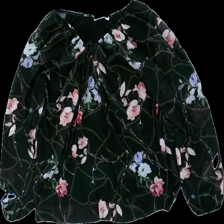
View: front
Type: Blouse
Category: Ladies
Brand: Not in the list
Brand text on label: hailys
Colors: Multicolor, Pink, Blue, Black
Material: 100% polyester
Pattern: Floral print
Cut: Loose
Size: M
Season: All
Smell: Minor
Holes: Minor
Damage: dragna trådar
Price range: <50
Recommended usage: Export